Thoracic vertebrae

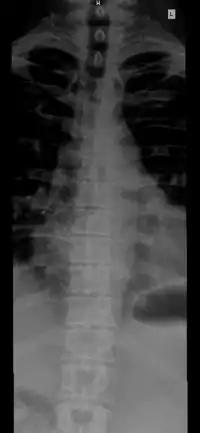
A thoracic spine X-ray of a 57-year-old male.

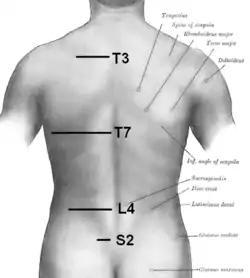
Surface orientation of T3 and T7, at middle of spine of scapula and at inferior angle of the scapula, respectively.

The fifth thoracic vertebra, together with the fourth, is at the same level as the sternal angle. The human trachea divides into two main bronchi at the level of the 5th thoracic vertebra, but may also end higher or lower, depending on breathing.